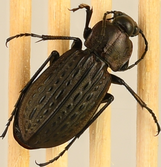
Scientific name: Carabus maeander maeander
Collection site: Chase Lake National Wildlife Refuge NEON (WOOD), plot WOOD_028